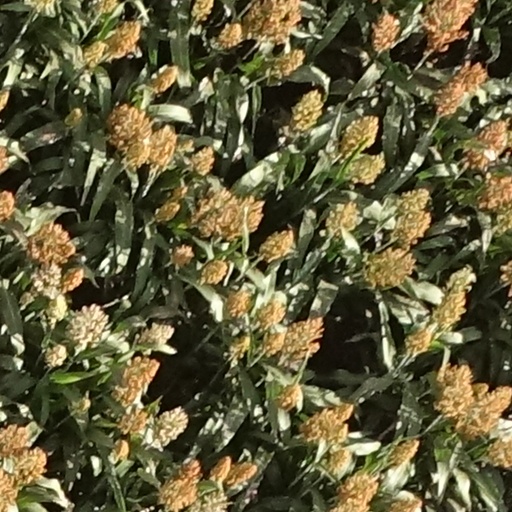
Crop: sorghum